B. J. Habibie

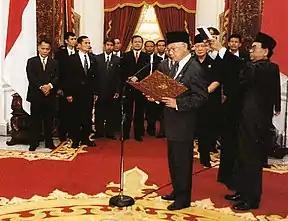
President Habibie taking his presidential oath, 21 May 1998

In January 1998, after accepting nomination for a seventh term as president, Suharto announced the selection criteria for the nomination of a vice president. Suharto did not mention Habibie by name, but his suggestion that the next vice president should have a mastery of science and technology made it obvious he had Habibie in mind.